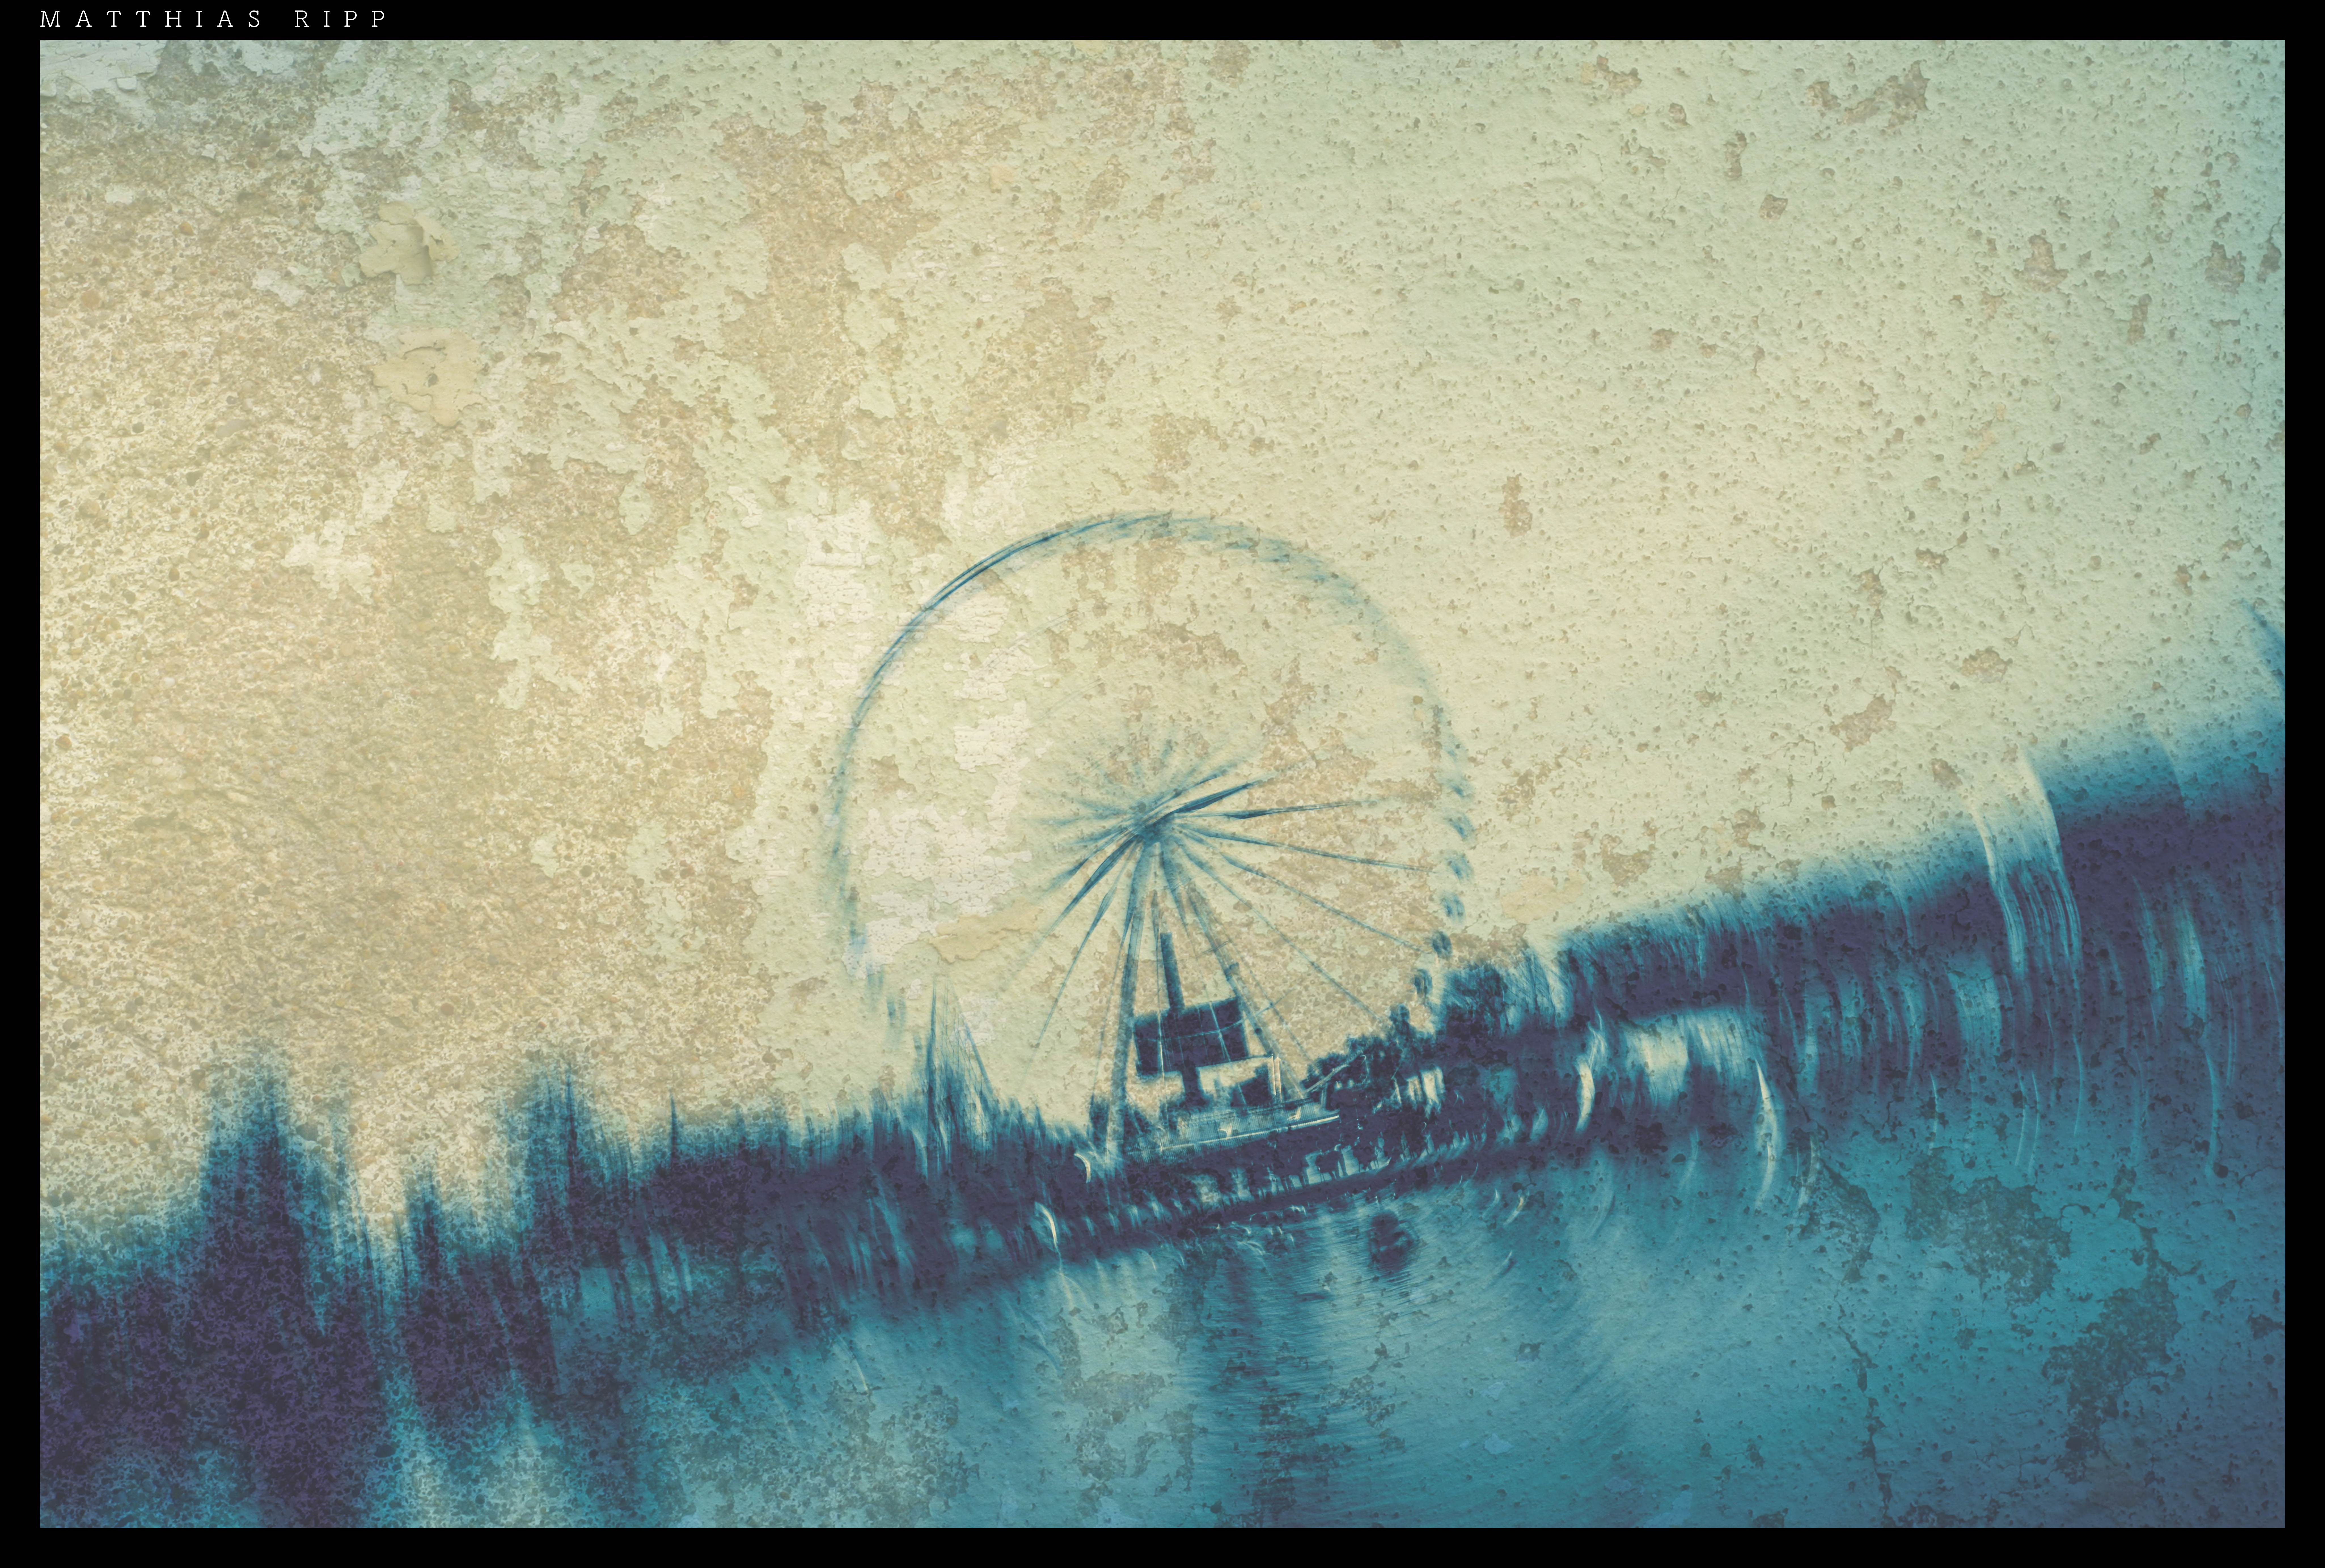
street, vintage, retro, texture, time, paris, color, frame, circle, painting, art, full, illustration, text, kunst, strasse, poster, sony, shape, rx1rii, modern art, acrylic paint, album cover